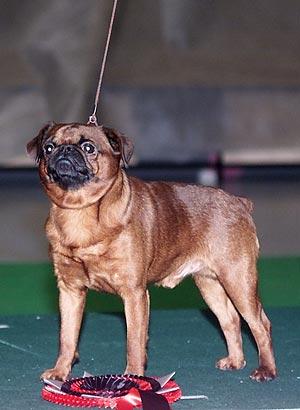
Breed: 209-n000042-Brabancon_griffo